Kaleiçi

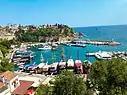
The old harbor of Kaleiçi

Kaleiçi is the historic city center of Antalya, located along the Mediterranean coast in southern Turkey. Enclosed by ancient city walls and overlooking the old harbor, it represents the original core of the city.